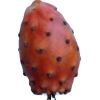
Label: cactus_fruit_red